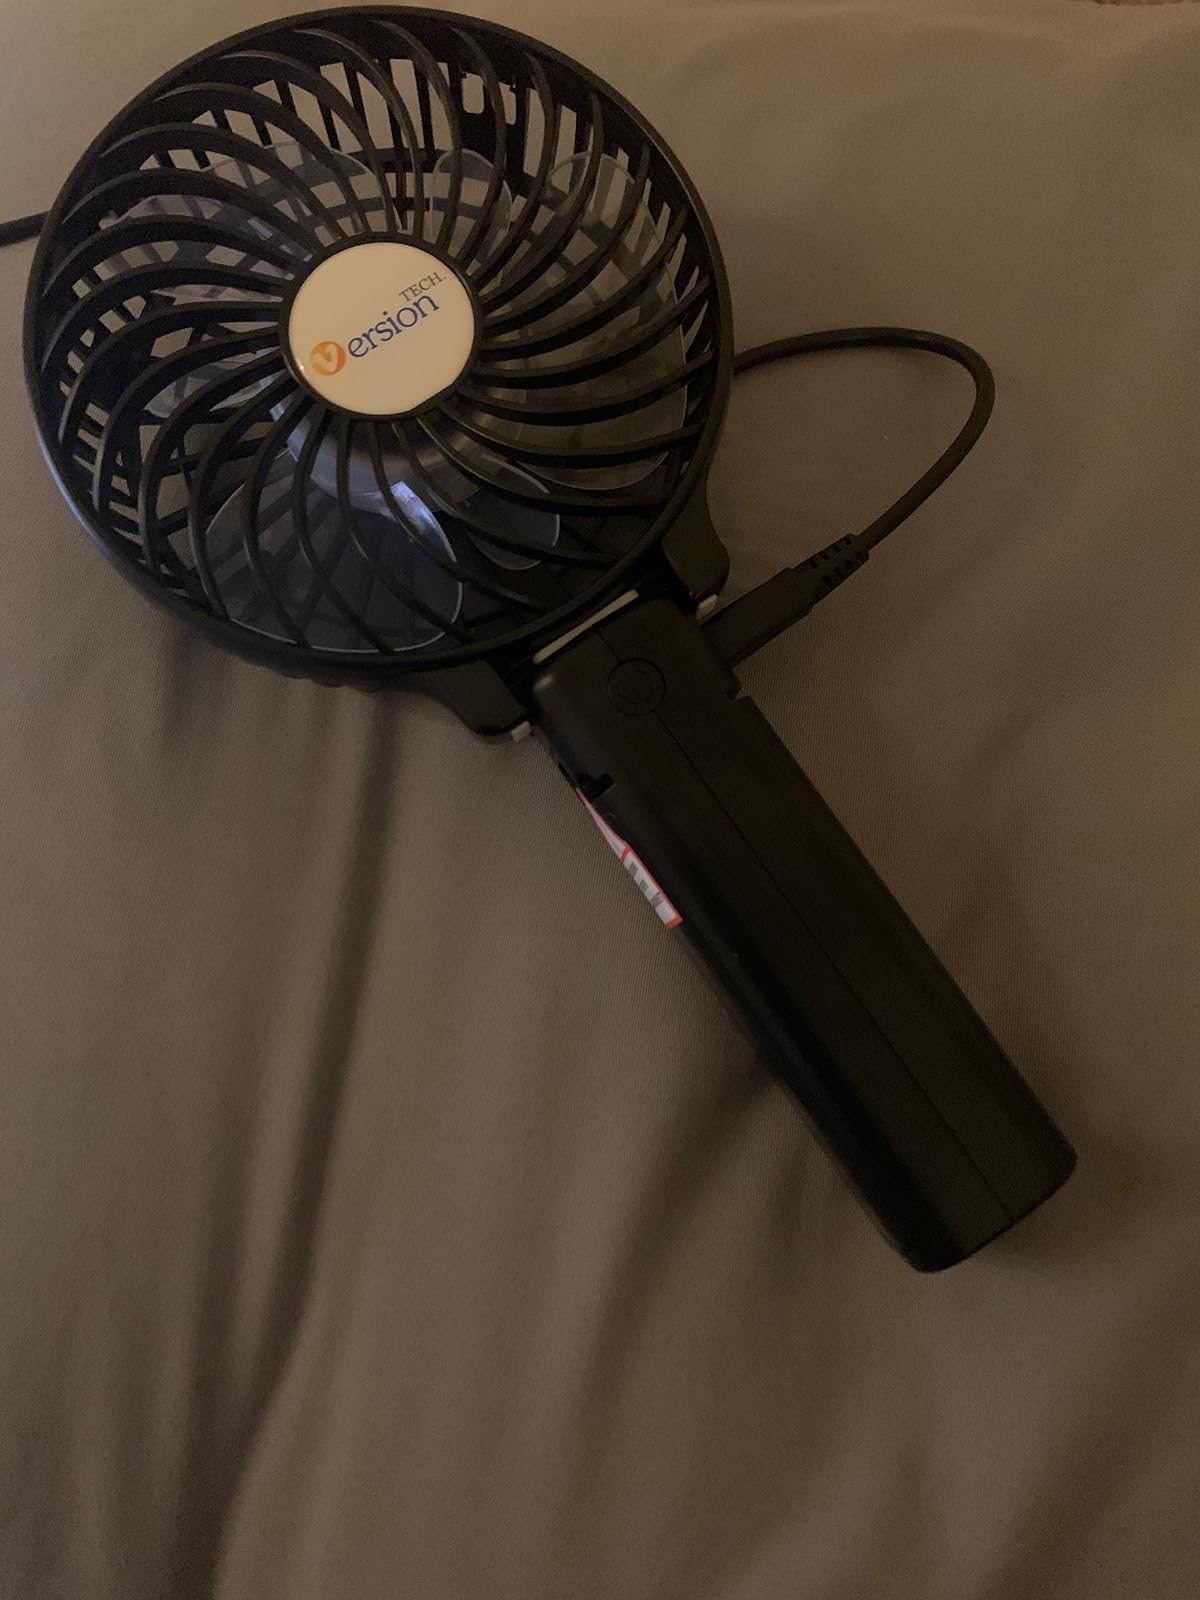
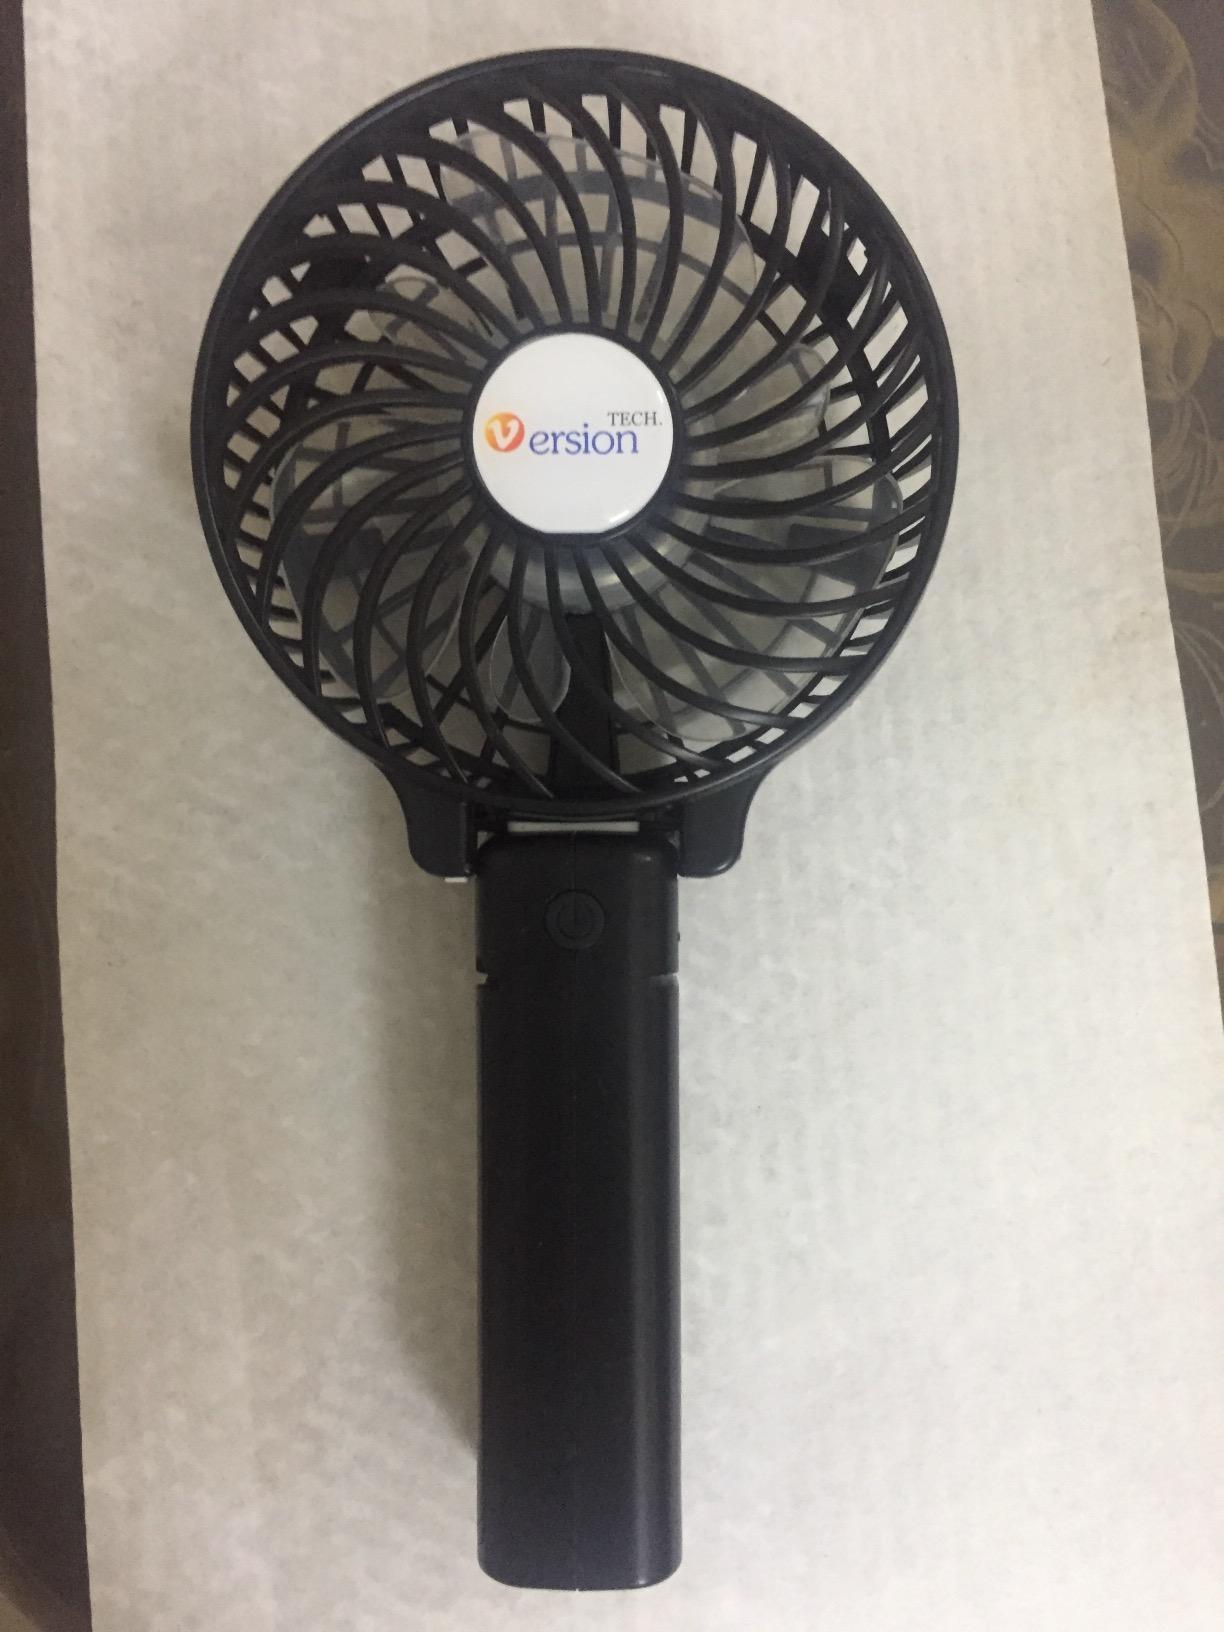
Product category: fan
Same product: yes